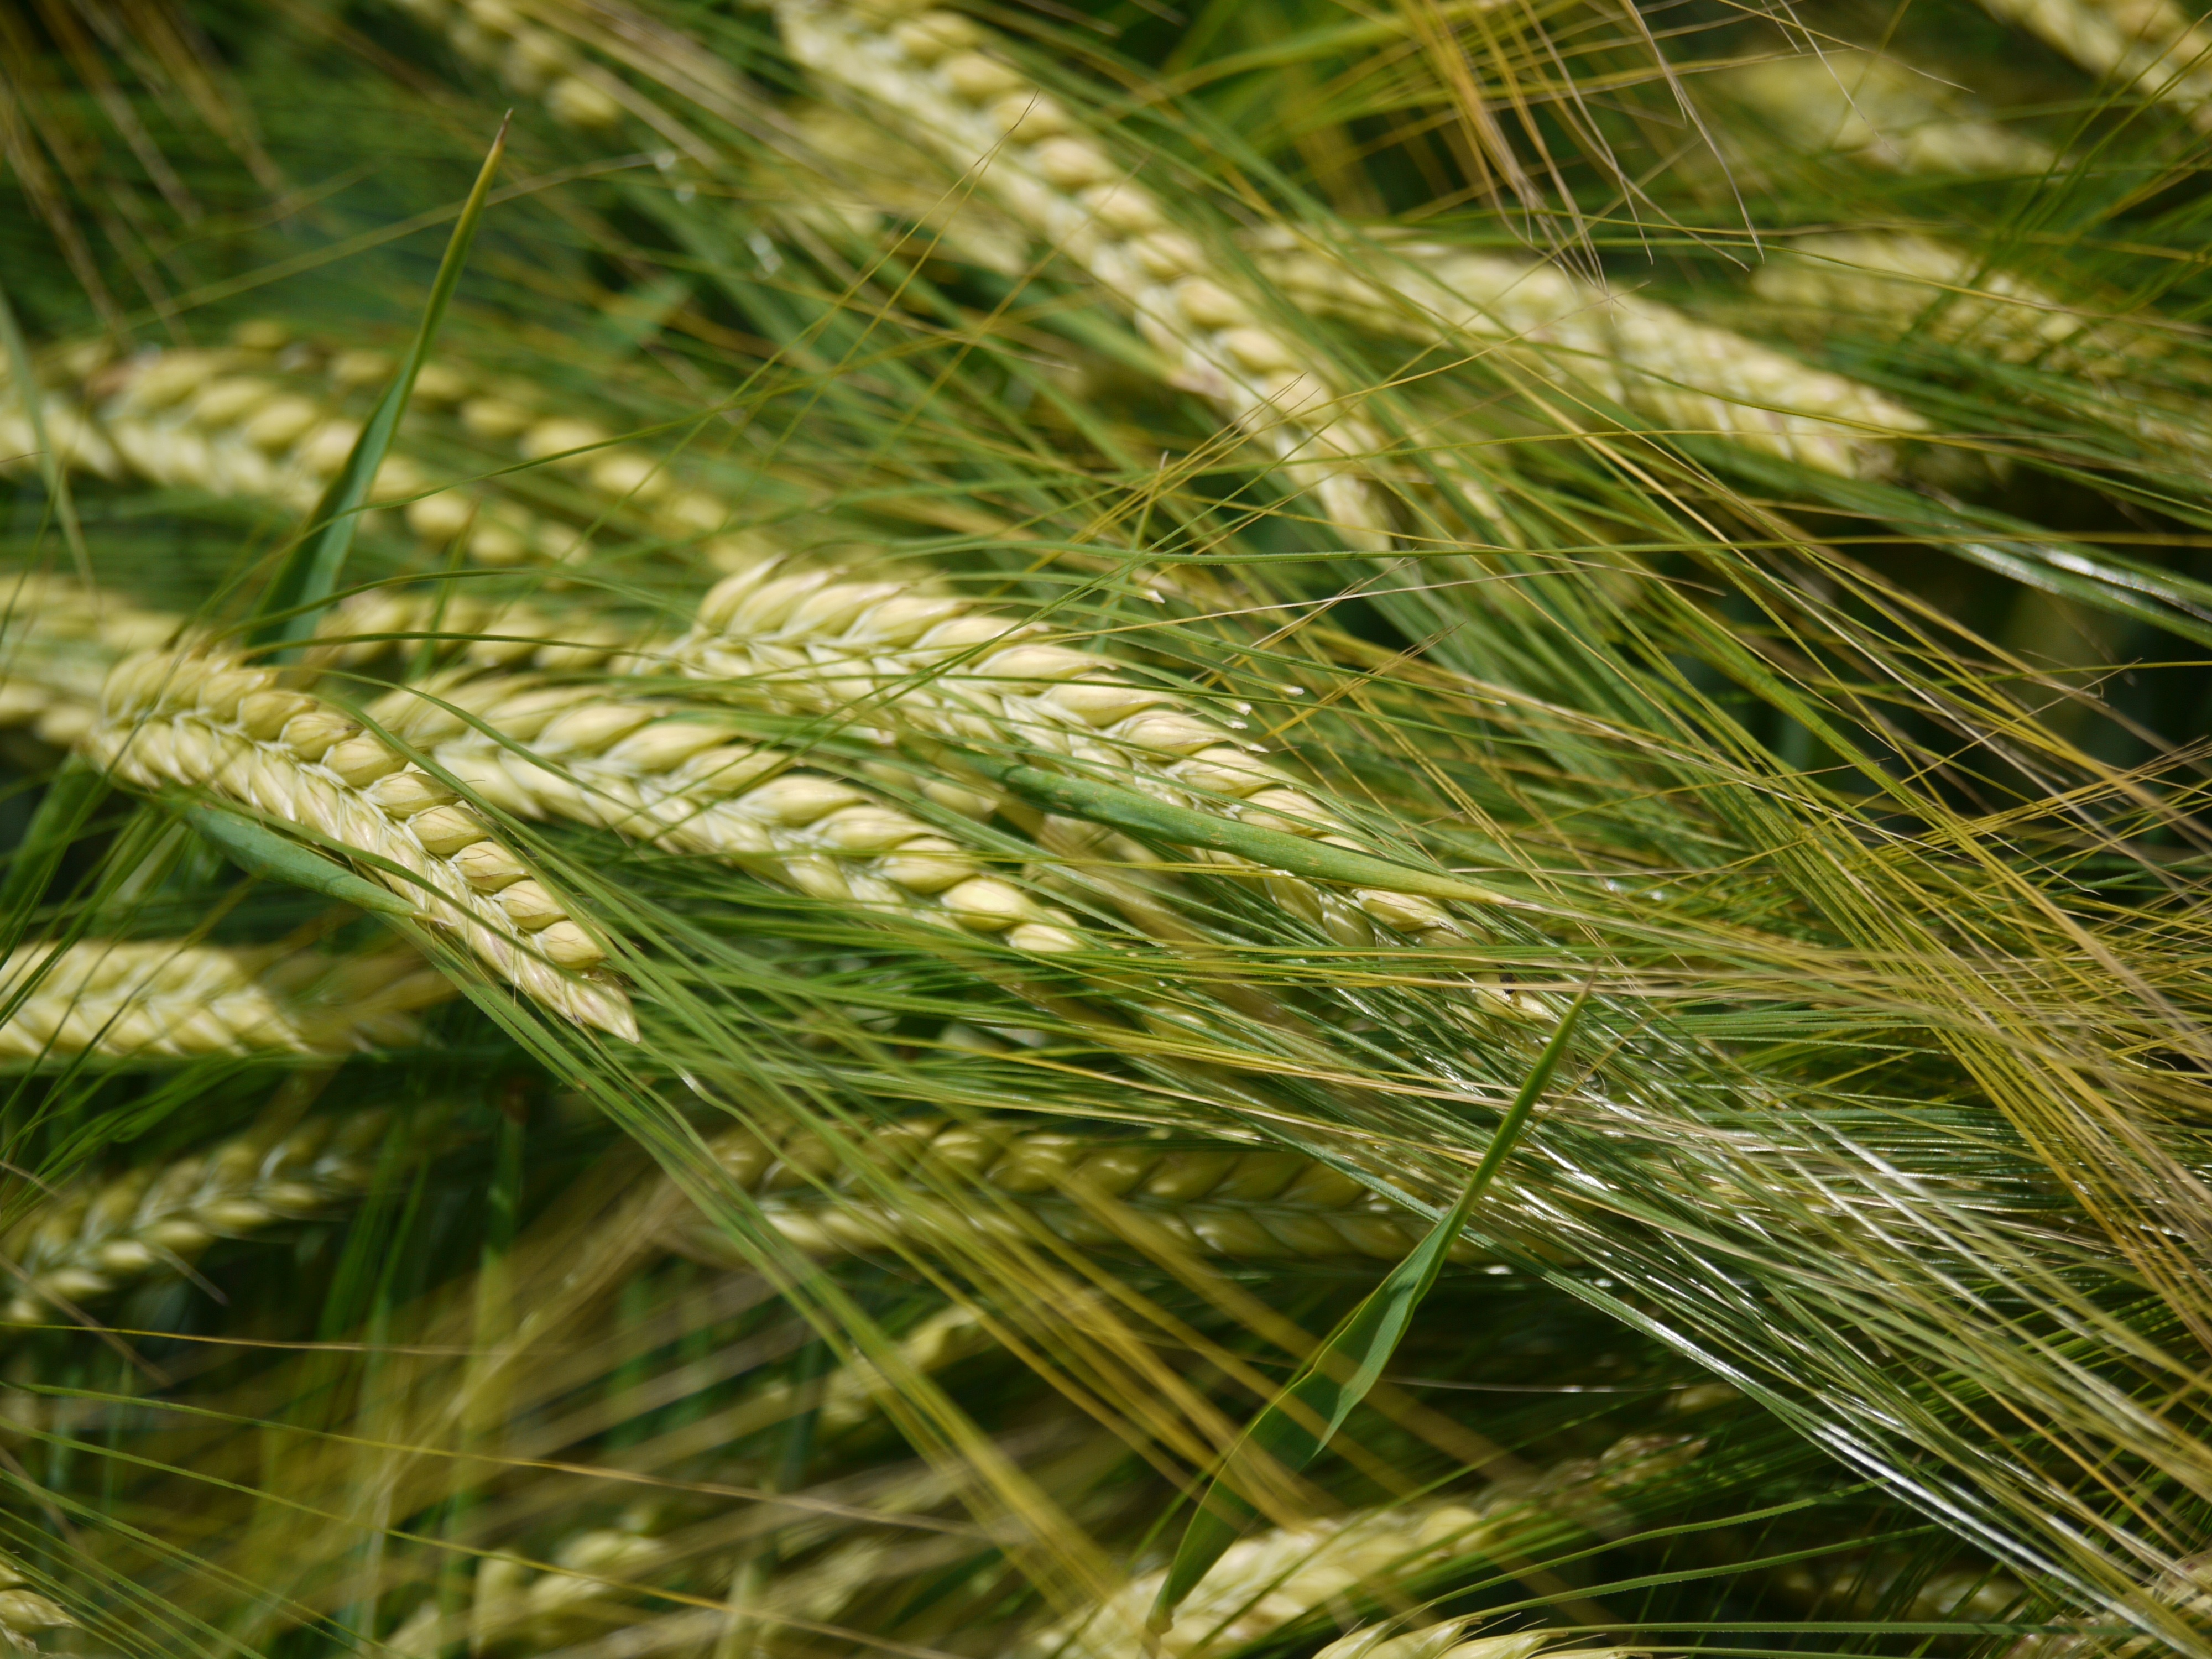
nature, grass, plant, field, barley, wheat, grain, ripe, food, green, harvest, crop, grow, endless, agriculture, spike, cereal, cultivation, background, nutrition, beige, rye, cornfield, cereals, hard, bauer, arable, staple food, flowering plant, commodity, barley field, emmer, triticale, hordeum, grass family, plant stem, land plant, food grain, einkorn wheat